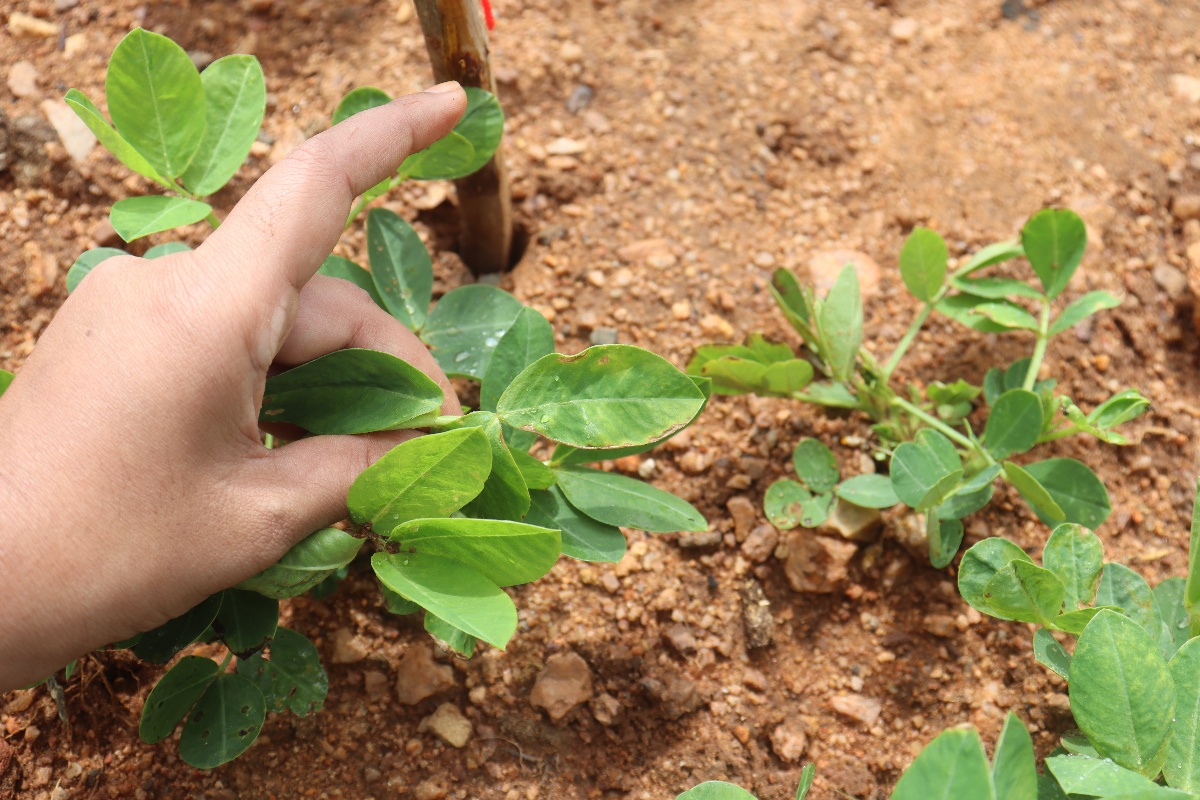
Label: healthy leaf